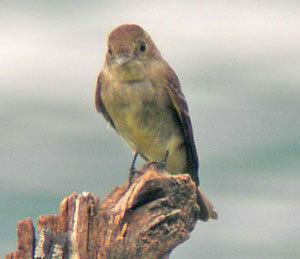
A photo of a western wood pewee